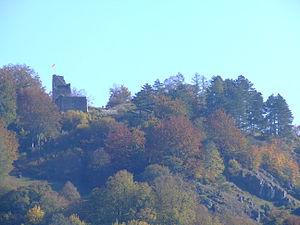
Velburg est une ville de Bavière, située dans l'arrondissement de Neumarkt in der Oberpfalz, dans le district du Haut-Palatinat. Elle est située à 17 km au sud-est de Neumarkt in der Oberpfalz, et à 39 km au nord-ouest de Ratisbonne.